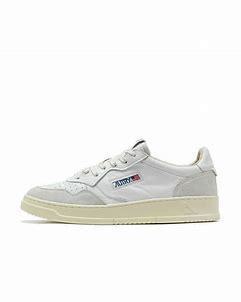
Brand: Autry
Model: Action Shoes Autry Action Medalist 1